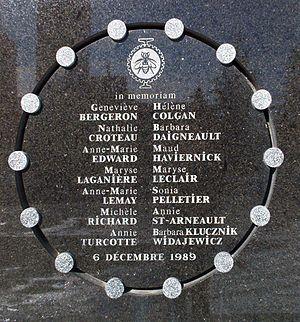
Commémoration des 14 victimes (toutes féminines) de la tuerie de l'École Polytechnique de Montréal (1989). L'auteur du massacre, Marc Lépine, déclara: «
Marc Lépine, né Gamil Gharbi le 26 octobre 1964 à Montréal au Québec, et mort dans cette même province le 6 décembre 1989, est un criminel canadien. Il est l'auteur de la tuerie de l'École polytechnique de Montréal survenue le 6 décembre 1989. Ce jour-là, il assassine quatorze femmes, dont treize étudiantes et une secrétaire, et fait 14 blessés, dont dix femmes. Il se suicide ensuite, laissant une lettre dans laquelle il explique son acte pour des motifs antiféministes.
Cet article traite des événements qui se sont produits durant l'année 1989 au Québec.
La tuerie de l'École polytechnique est une tuerie antiféministe en milieu scolaire qui a eu lieu le 6 décembre 1989 à l'École polytechnique de Montréal, au Québec. Marc Lépine, âgé de vingt-cinq ans, ouvre le feu sur vingt-huit personnes, tuant quatorze femmes et blessant treize autres personnes, avant de se suicider. Ce féminicide de masse est perpétré en moins de vingt minutes à l'aide d'une carabine obtenue légalement. Il s'agit de la tuerie en milieu scolaire la plus meurtrière de l'histoire du Canada.